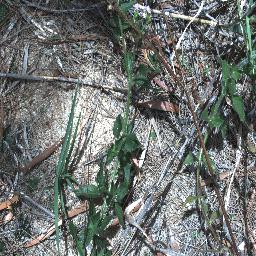
Label: siam_weed